Kingsford, New South Wales

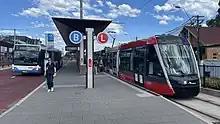
Juniors Kingsford, the terminus of the light rail line

Kingsford is the terminus of the light rail Kingsford Line which runs to Circular Quay.